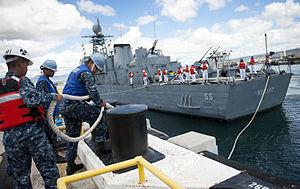
La classe Donghae est une classe de corvettes utilisée pour des tâches de patrouille côtière de la marine de la République de Corée.